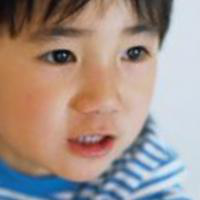
Age group: age 01-10